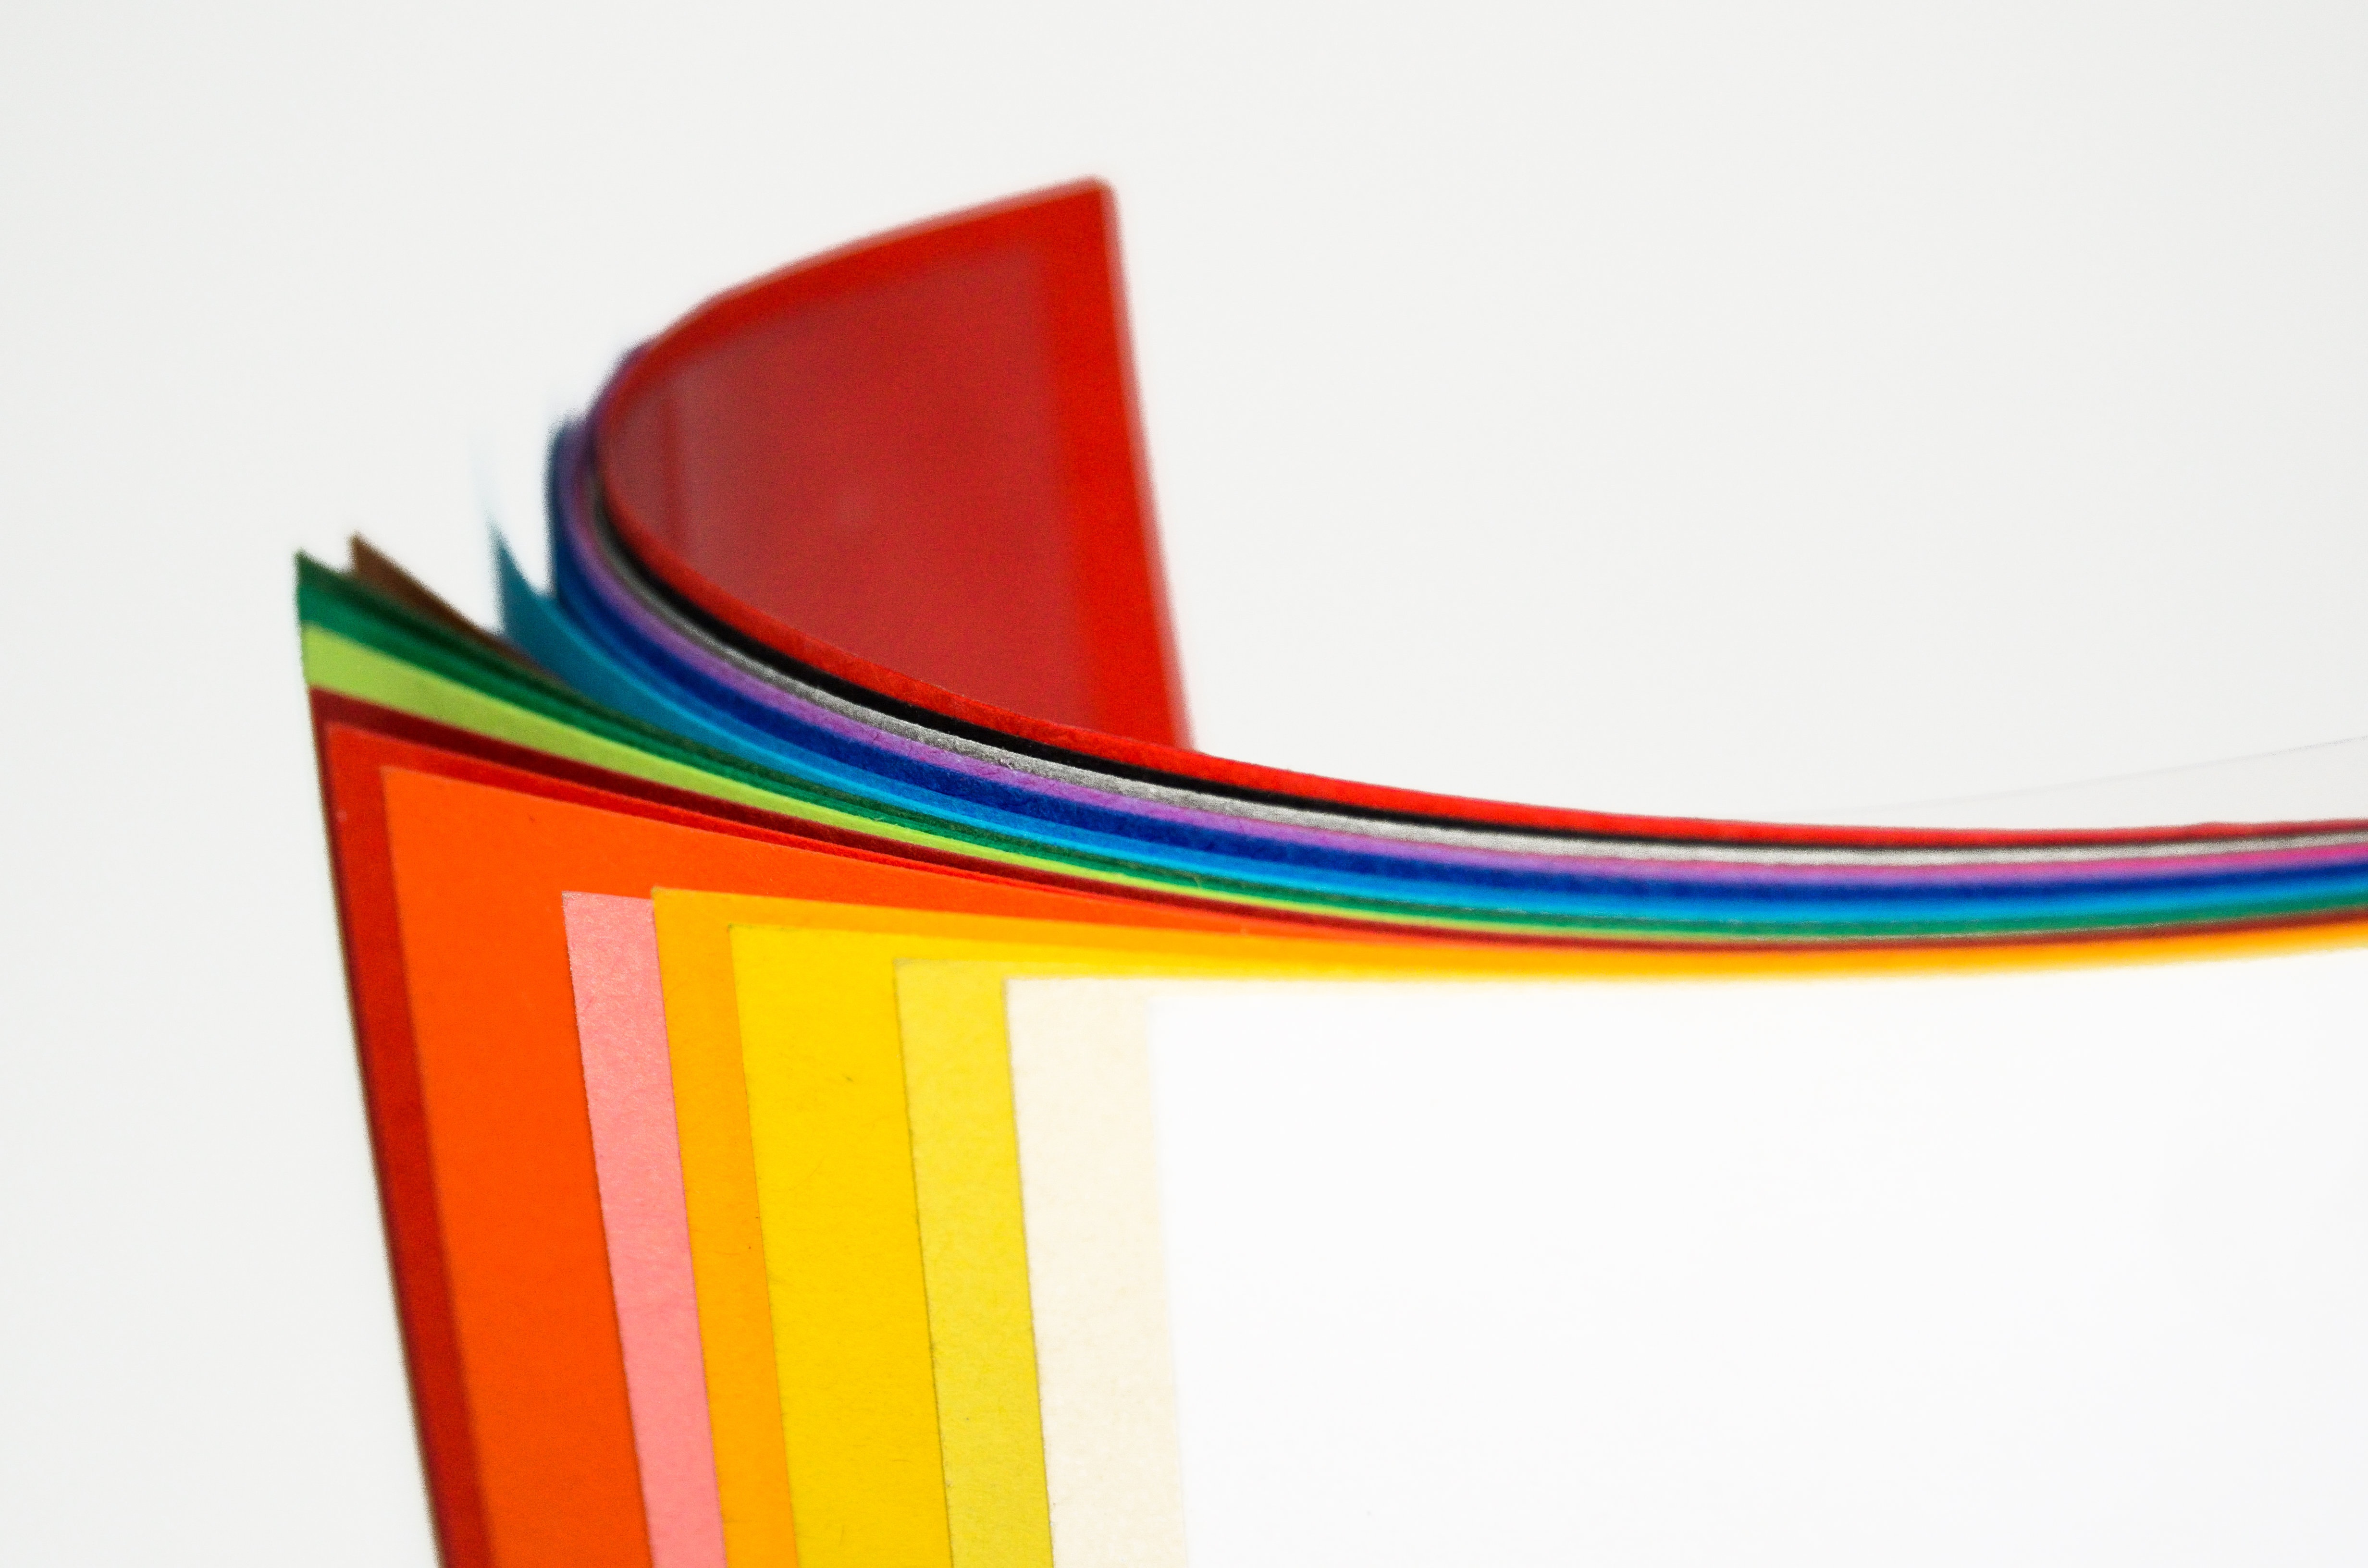
orange, line, color, paper, circle, font, glasses, school, colored, surfing equipment and supplies